Tamil Nadu Forest Department

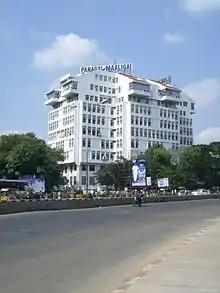
Head office of the Tamil Nadu Forest Department is in the "Panagal Maaligai" or Panagal Building in Saidapet, Chennai.

The Tamil Nadu Forest Department, formerly the Madras Forest Department, is a government department responsible for managing all the protected areas and forests plus environmental and wildlife related issues of Tamil Nadu state in South India. The objective of the Tamil Nadu Forest Department is to conserve biodiversity and eco-systems of forests and wilderness areas to ensure water security and food security of the state.